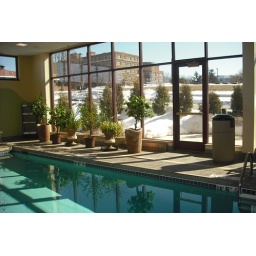
That's our Chamber office building out the window in Research Park!